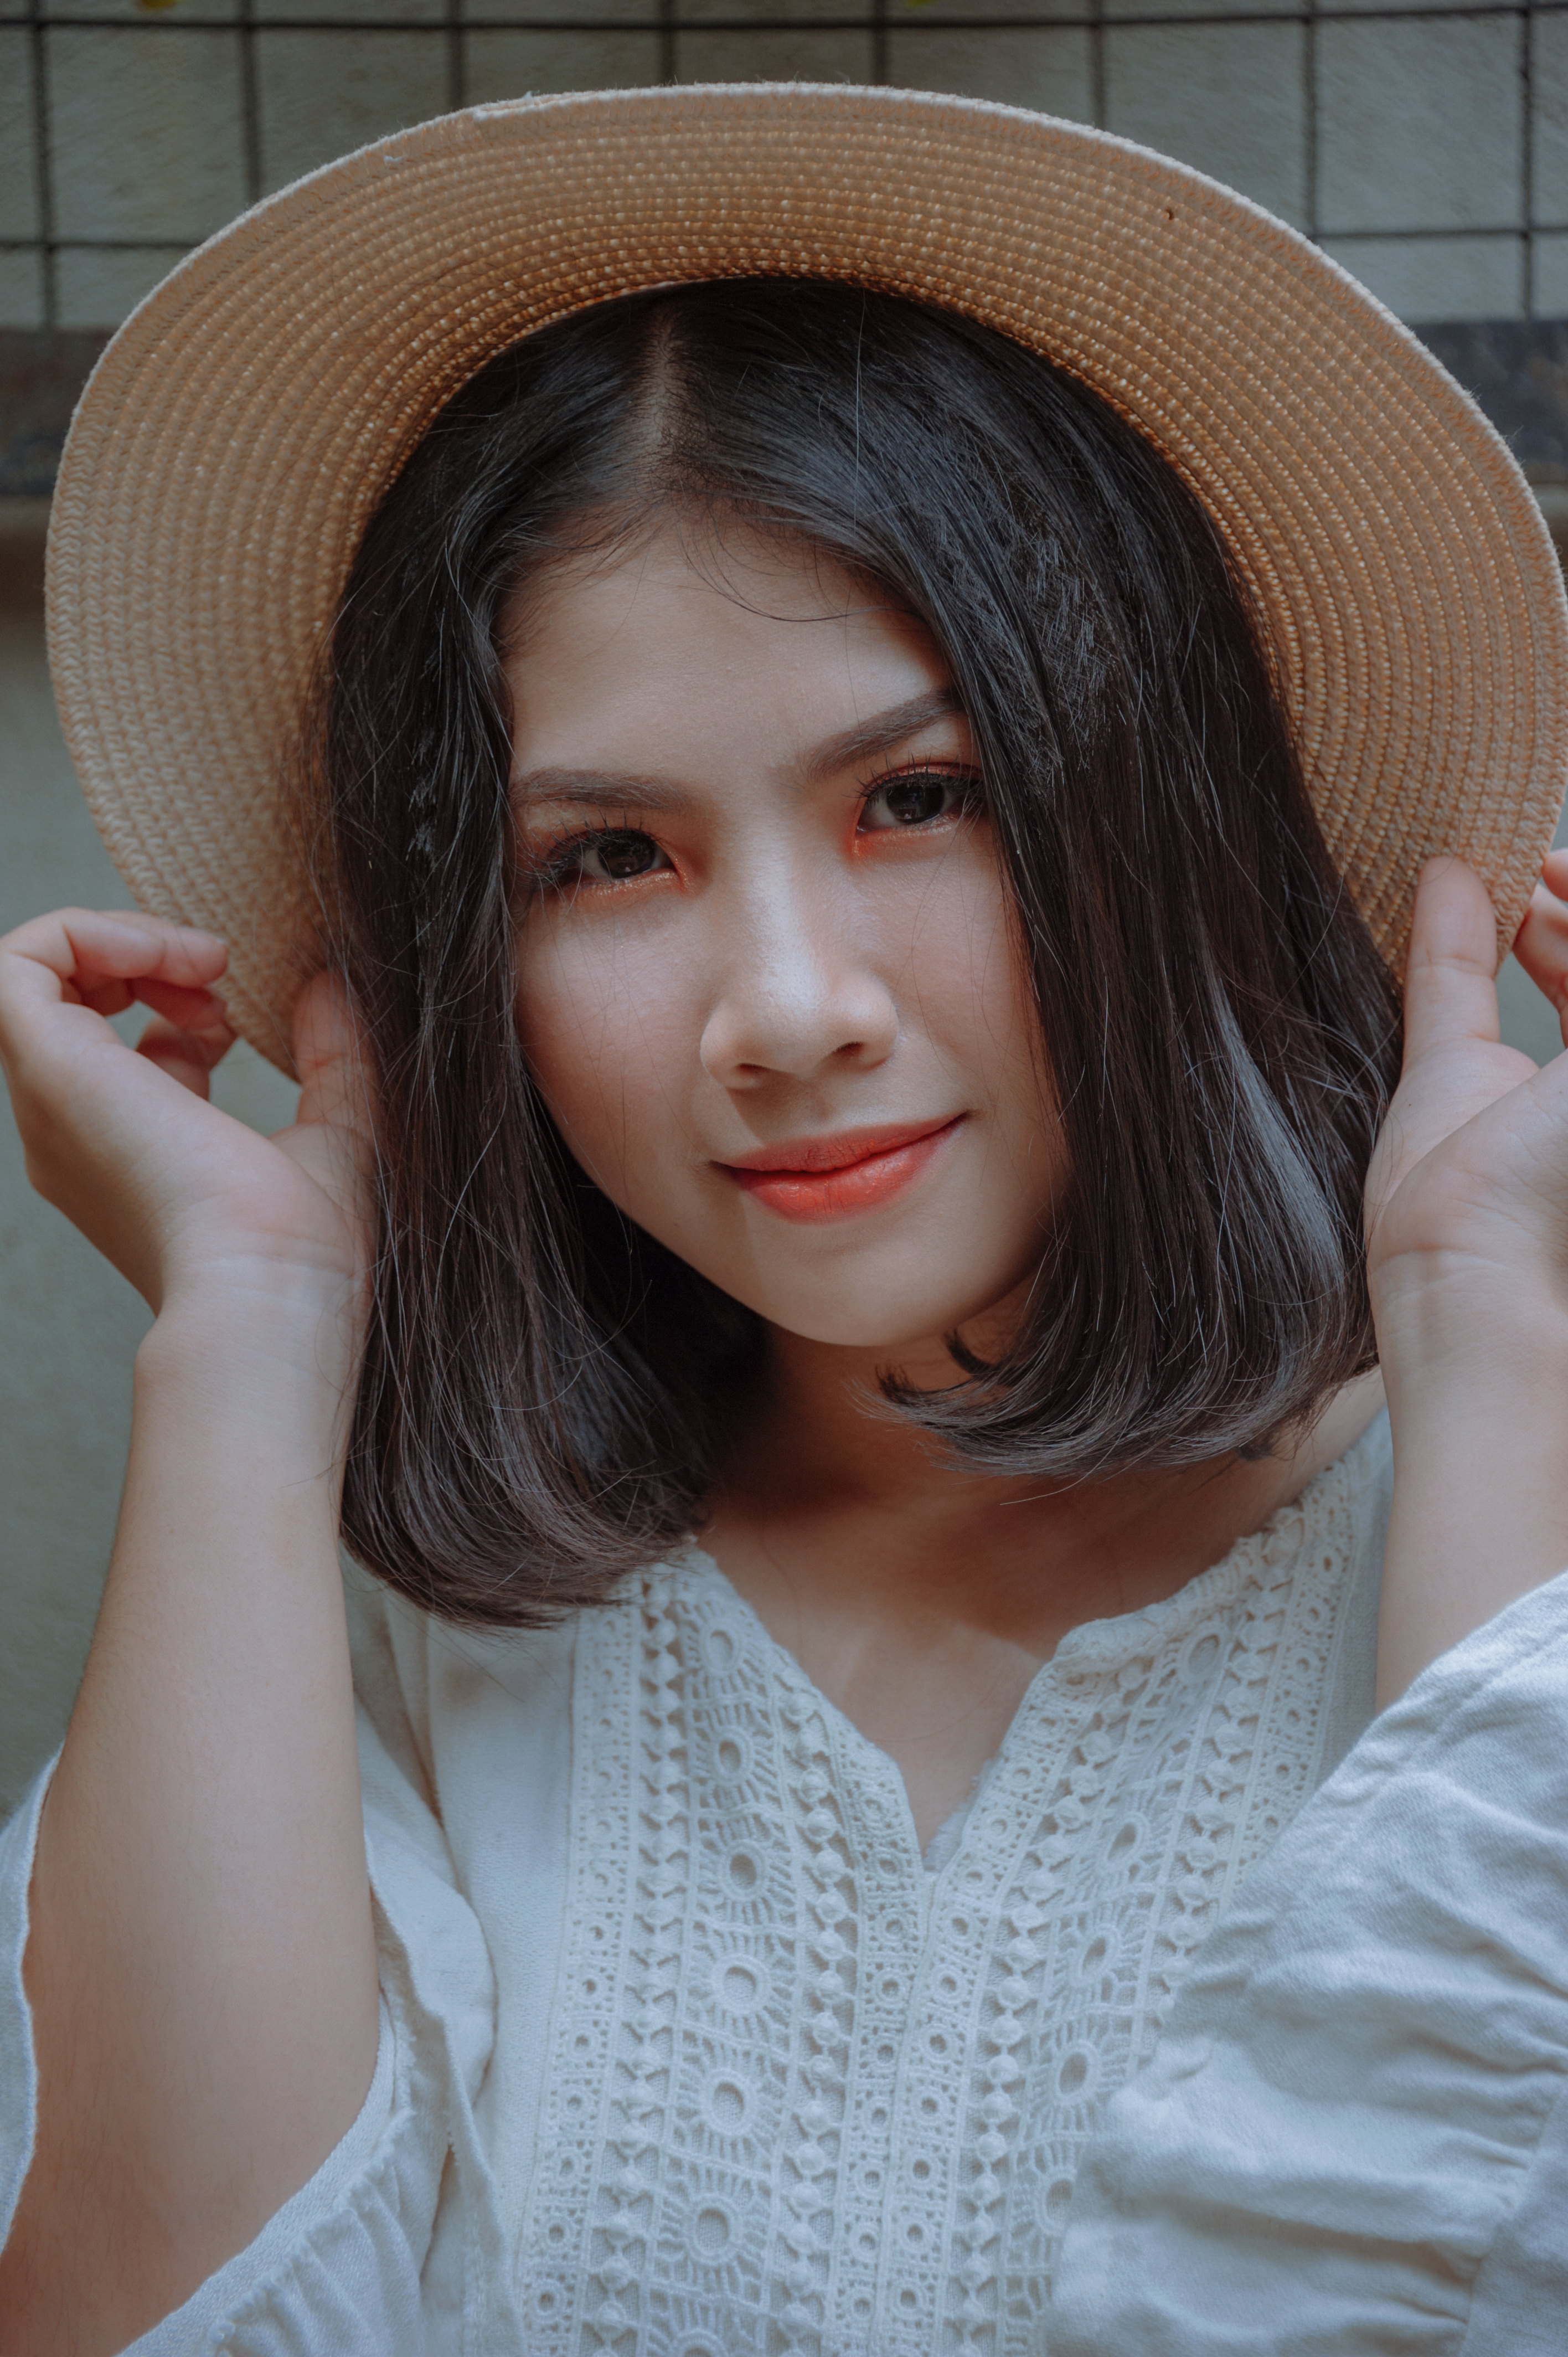
love, cute, portrait, beautiful, happy, girl, art, beauty, lady, hairstyle, fashion accessory, black hair, headgear, long hair, brown hair, model, lip, hat, photo shoot, portrait photography